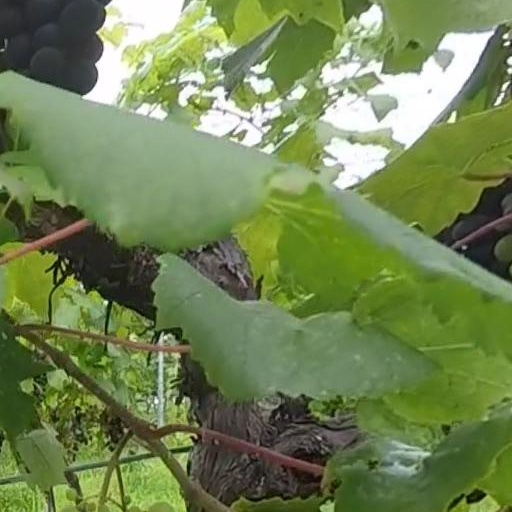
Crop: grape